Roderick A. Macdonald

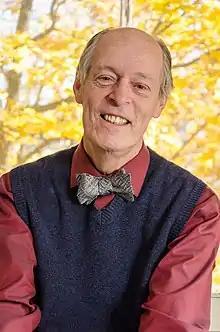
McGill Law Professor Roderick Macdonald seated in his office, in front of a window, 8 November 2011.

Roderick Alexander Macdonald (1948–2014) was a Canadian legal scholar. He was the 111th president of the Royal Society of Canada between 2009 and 2011.